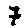
Label: 7